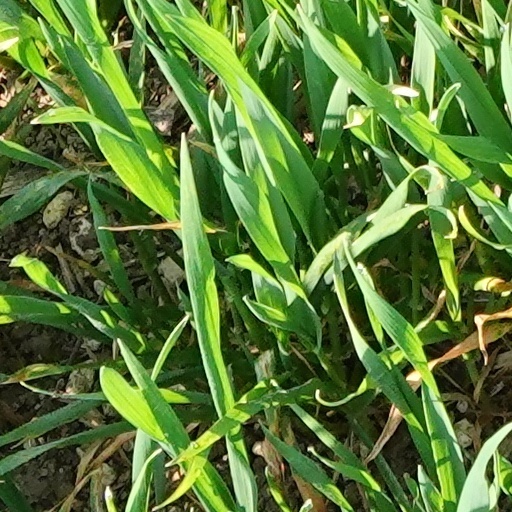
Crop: wheat